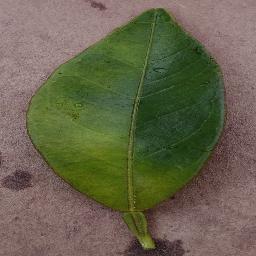
Label: Orange___Haunglongbing_(Citrus_greening)